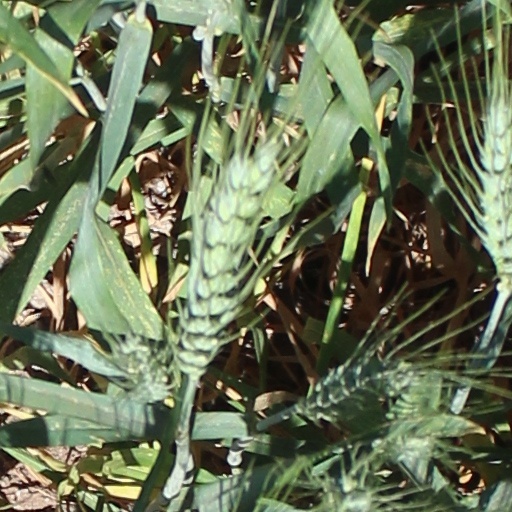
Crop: wheat